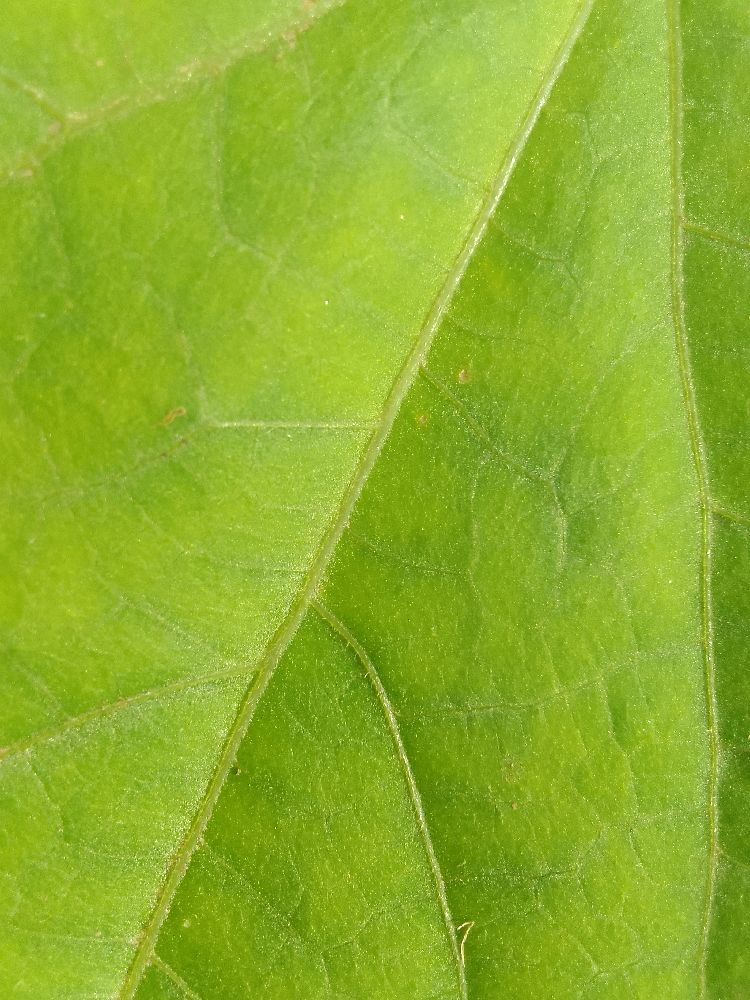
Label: healthy